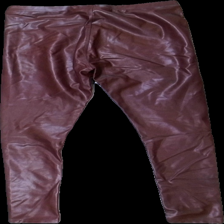
View: back
Type: Tights
Category: Ladies
Brand: Not in the list
Brand text on label: Norfy
Colors: Purple
Material: 100% polyester
Cut: Regular, Tight
Size: 40
Season: All
Price range: 50-100
Recommended usage: Reuse